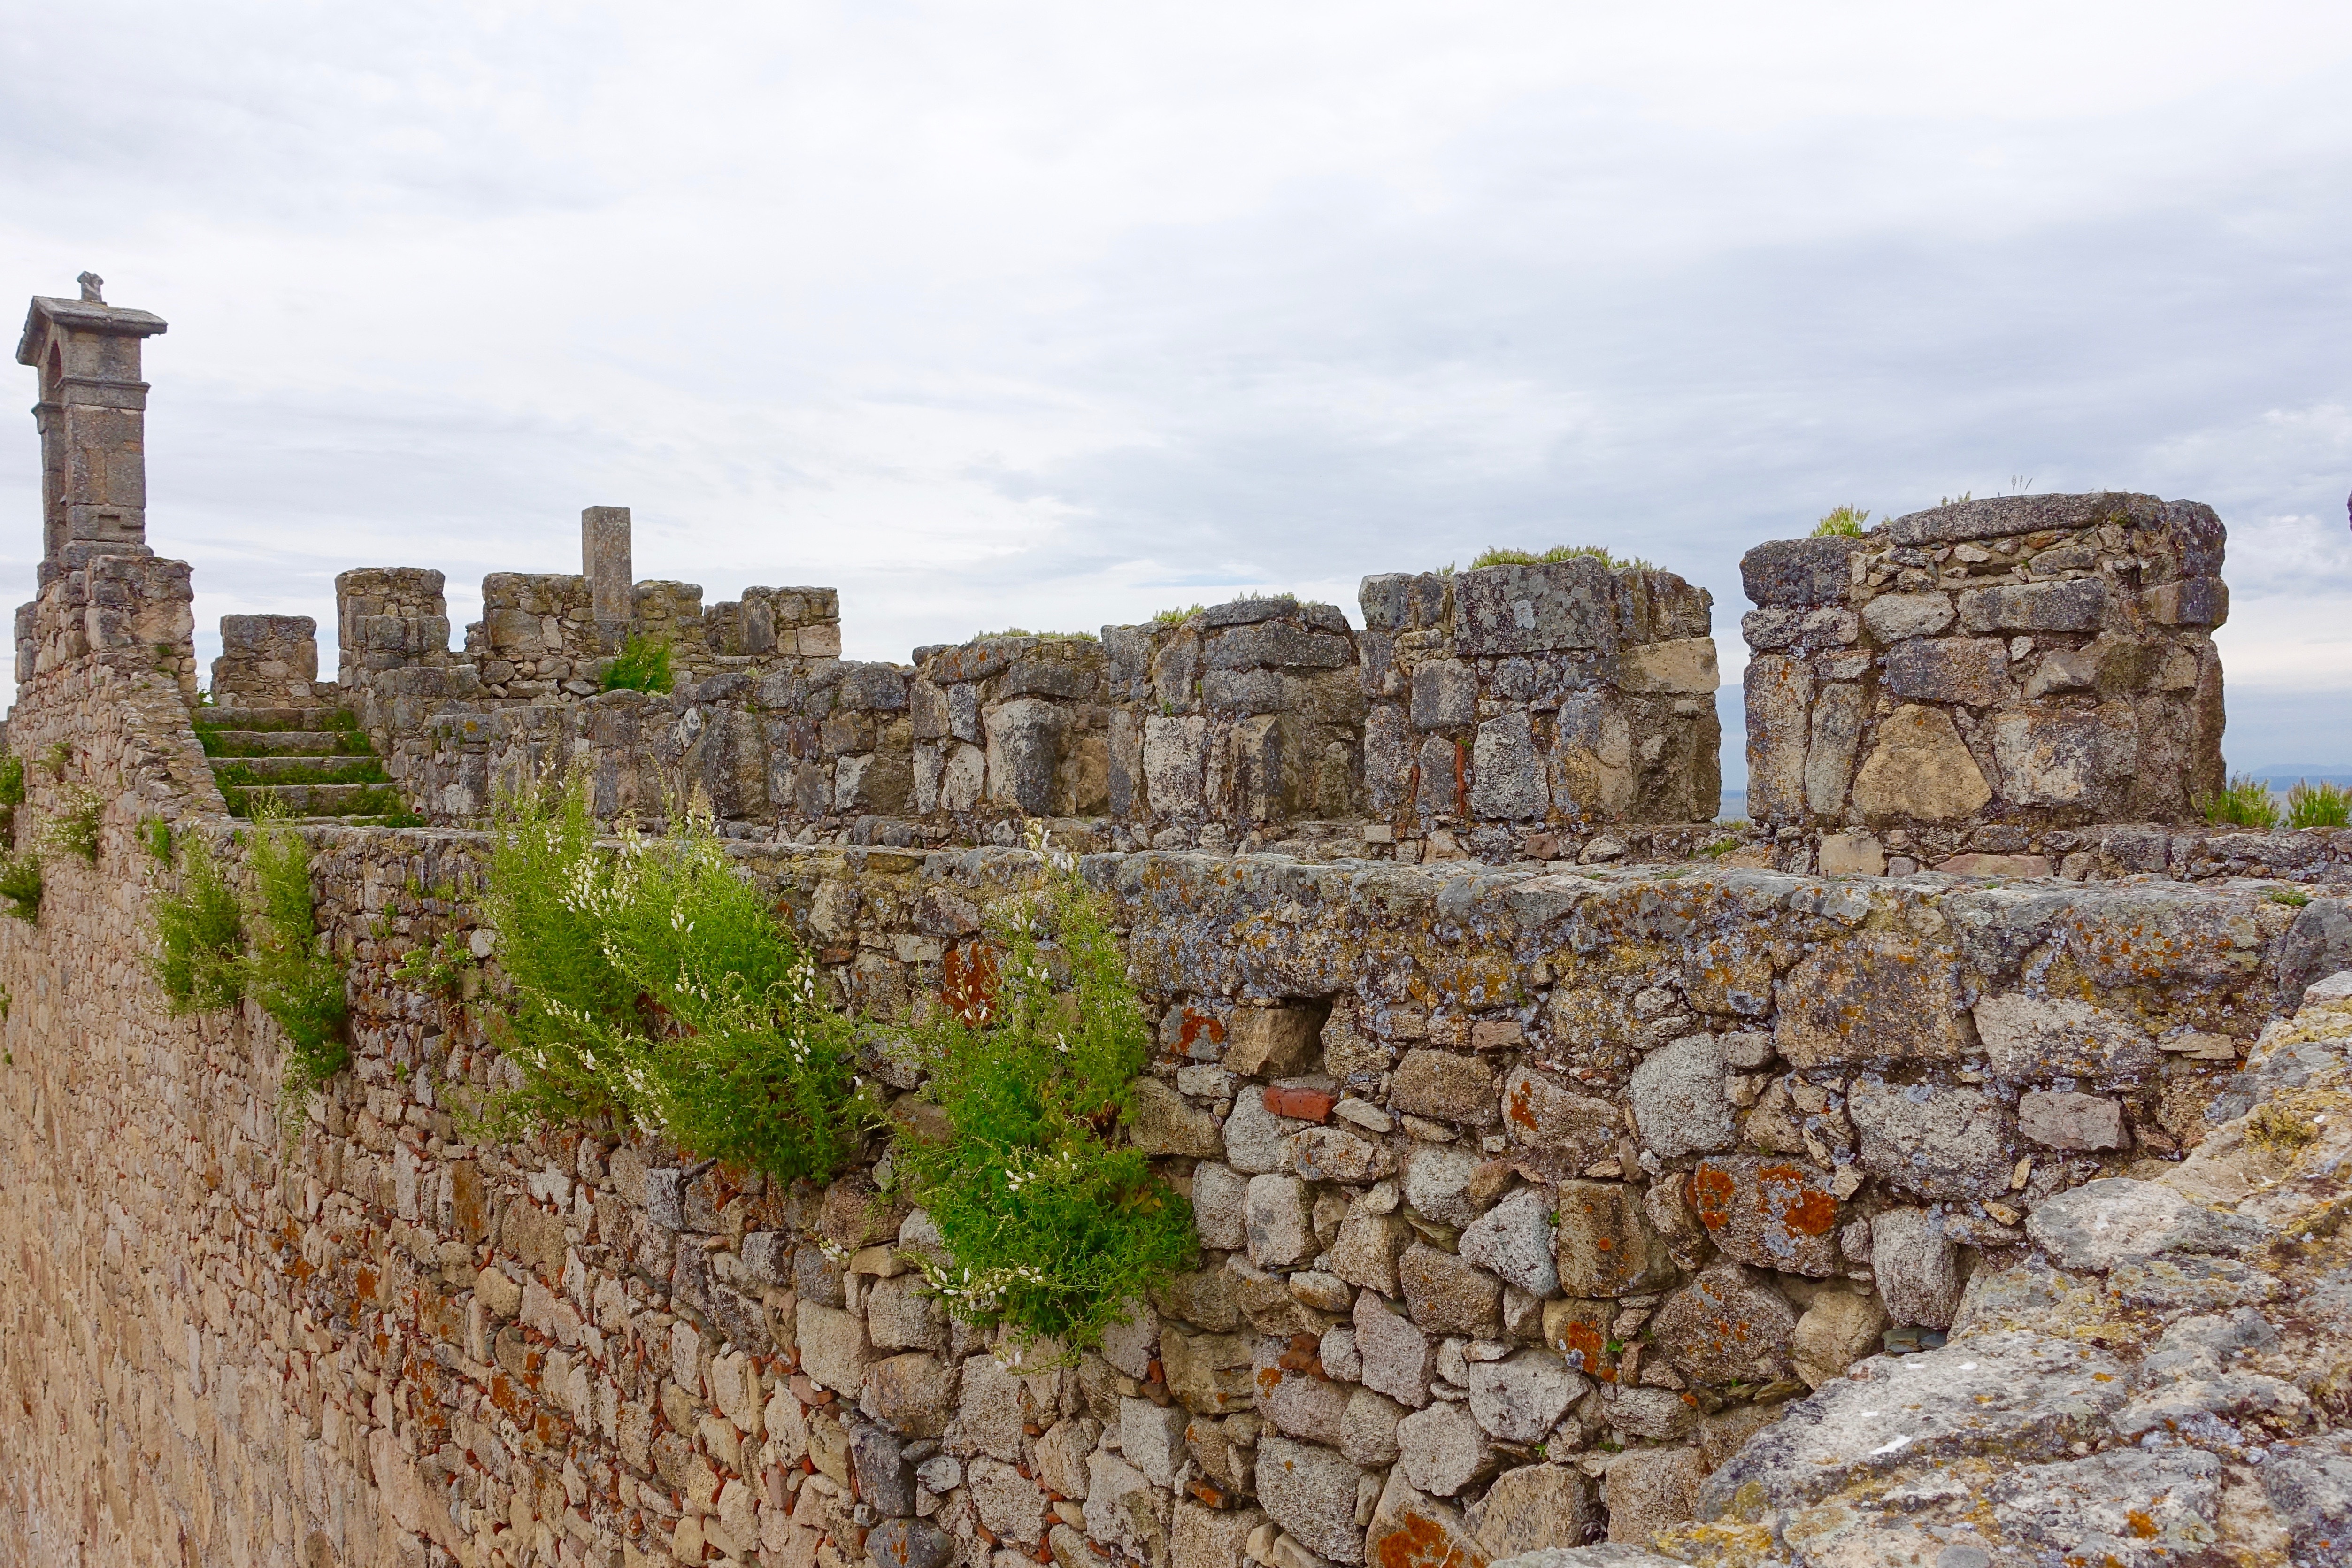
rock, building, wall, stone, cliff, castle, landmark, historic, fortification, battlement, terrain, medieval, ruins, monastery, heritage, fortified, archaeological site, unesco world heritage site, historic site, ancient history, embattlement